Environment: real
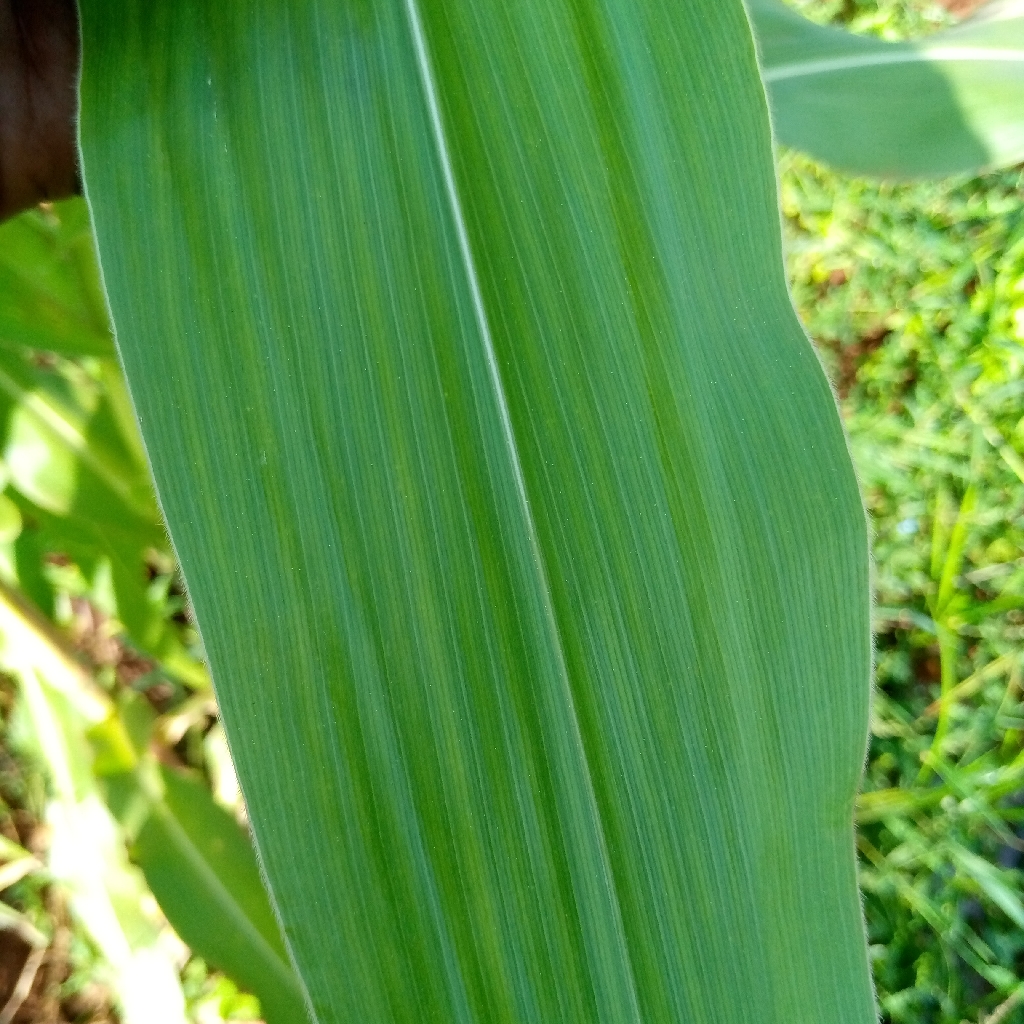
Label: healthy